Louis Alibert

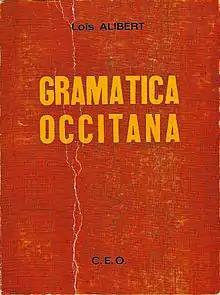
"Gramatica occitana" (Occitan grammar), Alibert (1976 reedition)

Adrien Louis Marie Alibert, known as Louis Alibert (Loís Alibèrt in Occitan; 1884–1959) was a French linguist, born on October 12, 1884, in Bram in the Aude and died on April 16, 1959, in Montpellier. He specialized in Occitan and Languedocien. He is also the initiator of the classical standard of Occitan, adopted by the Institute of Occitan Studies (IEO) in 1945.